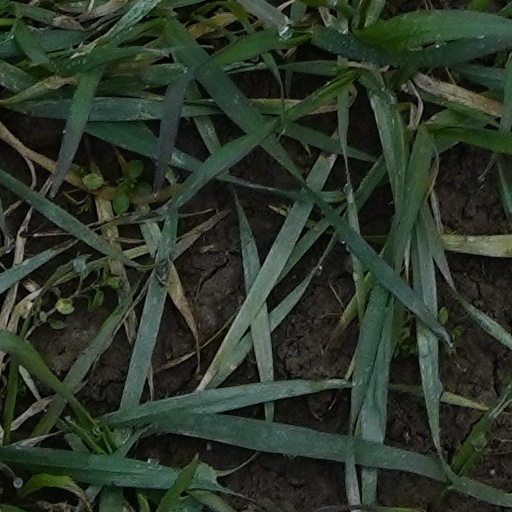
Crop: wheat